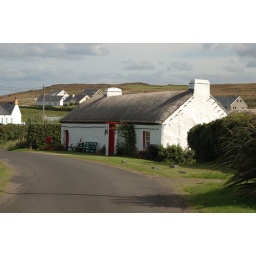
Nicest thatch roof house around